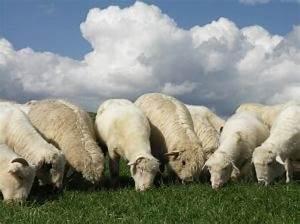
sheep